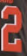
Number: 2